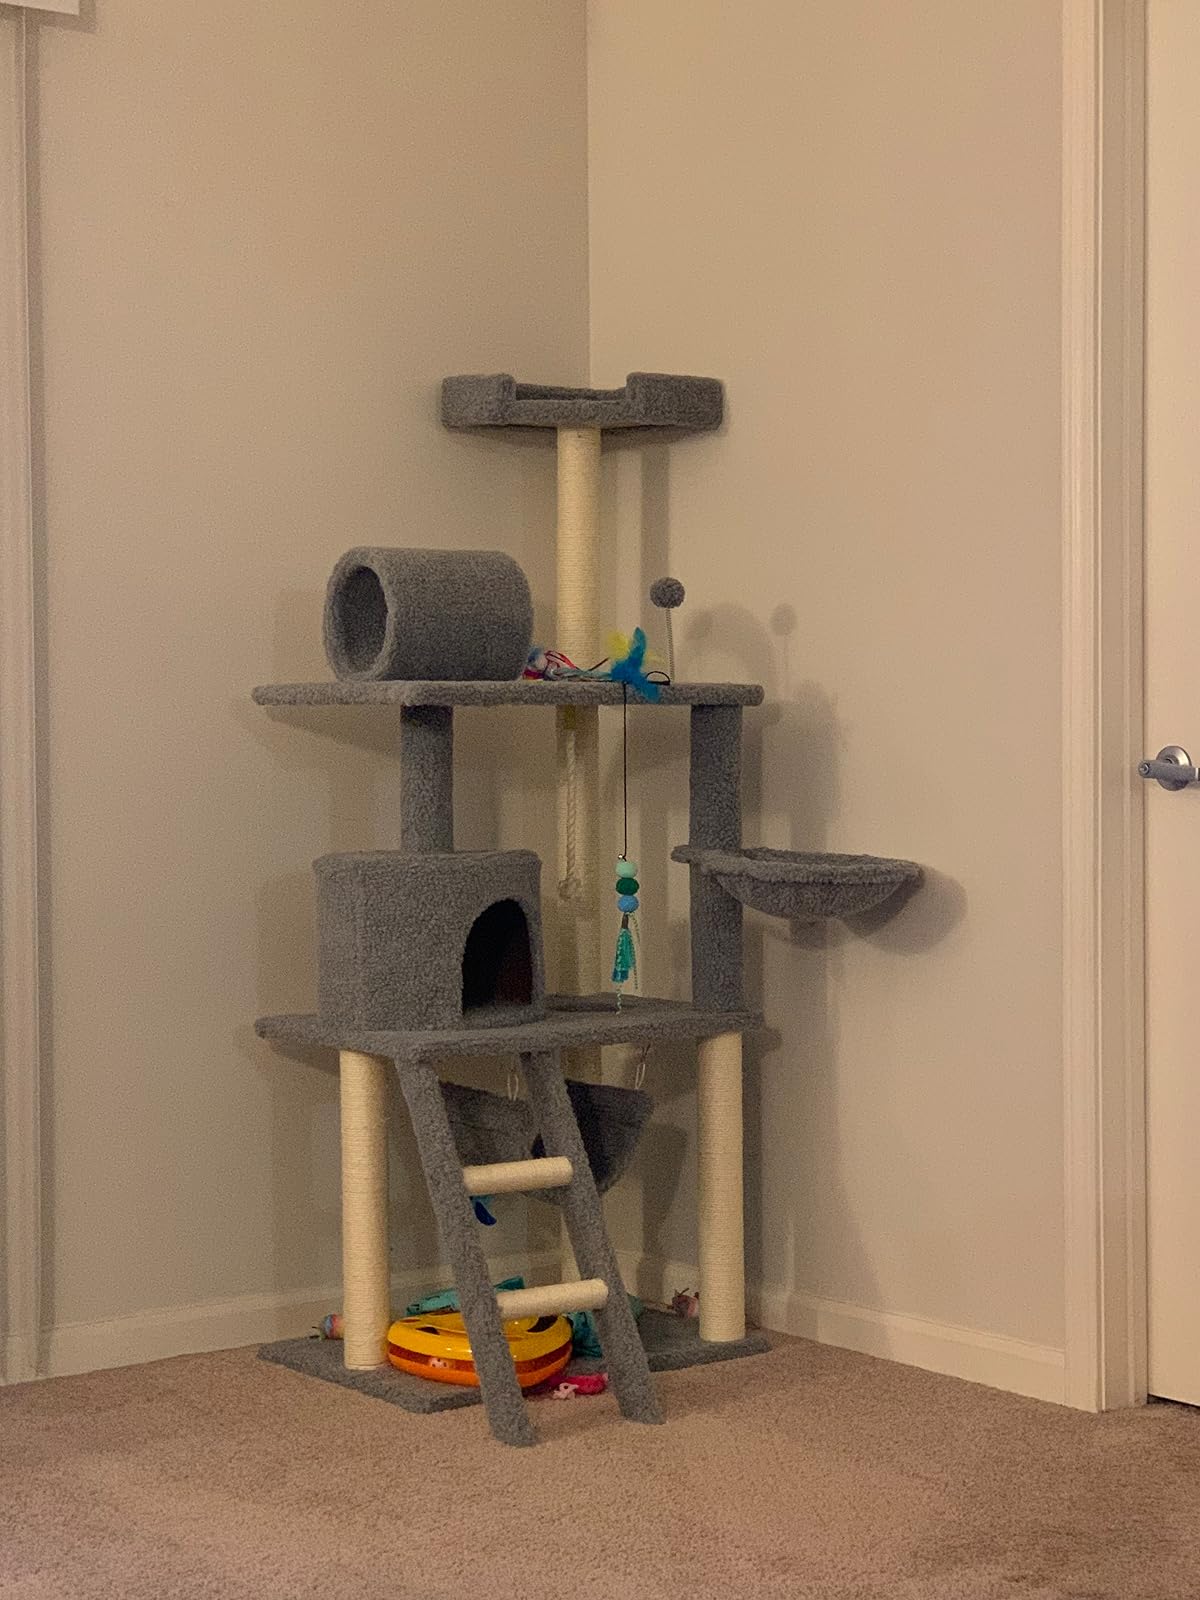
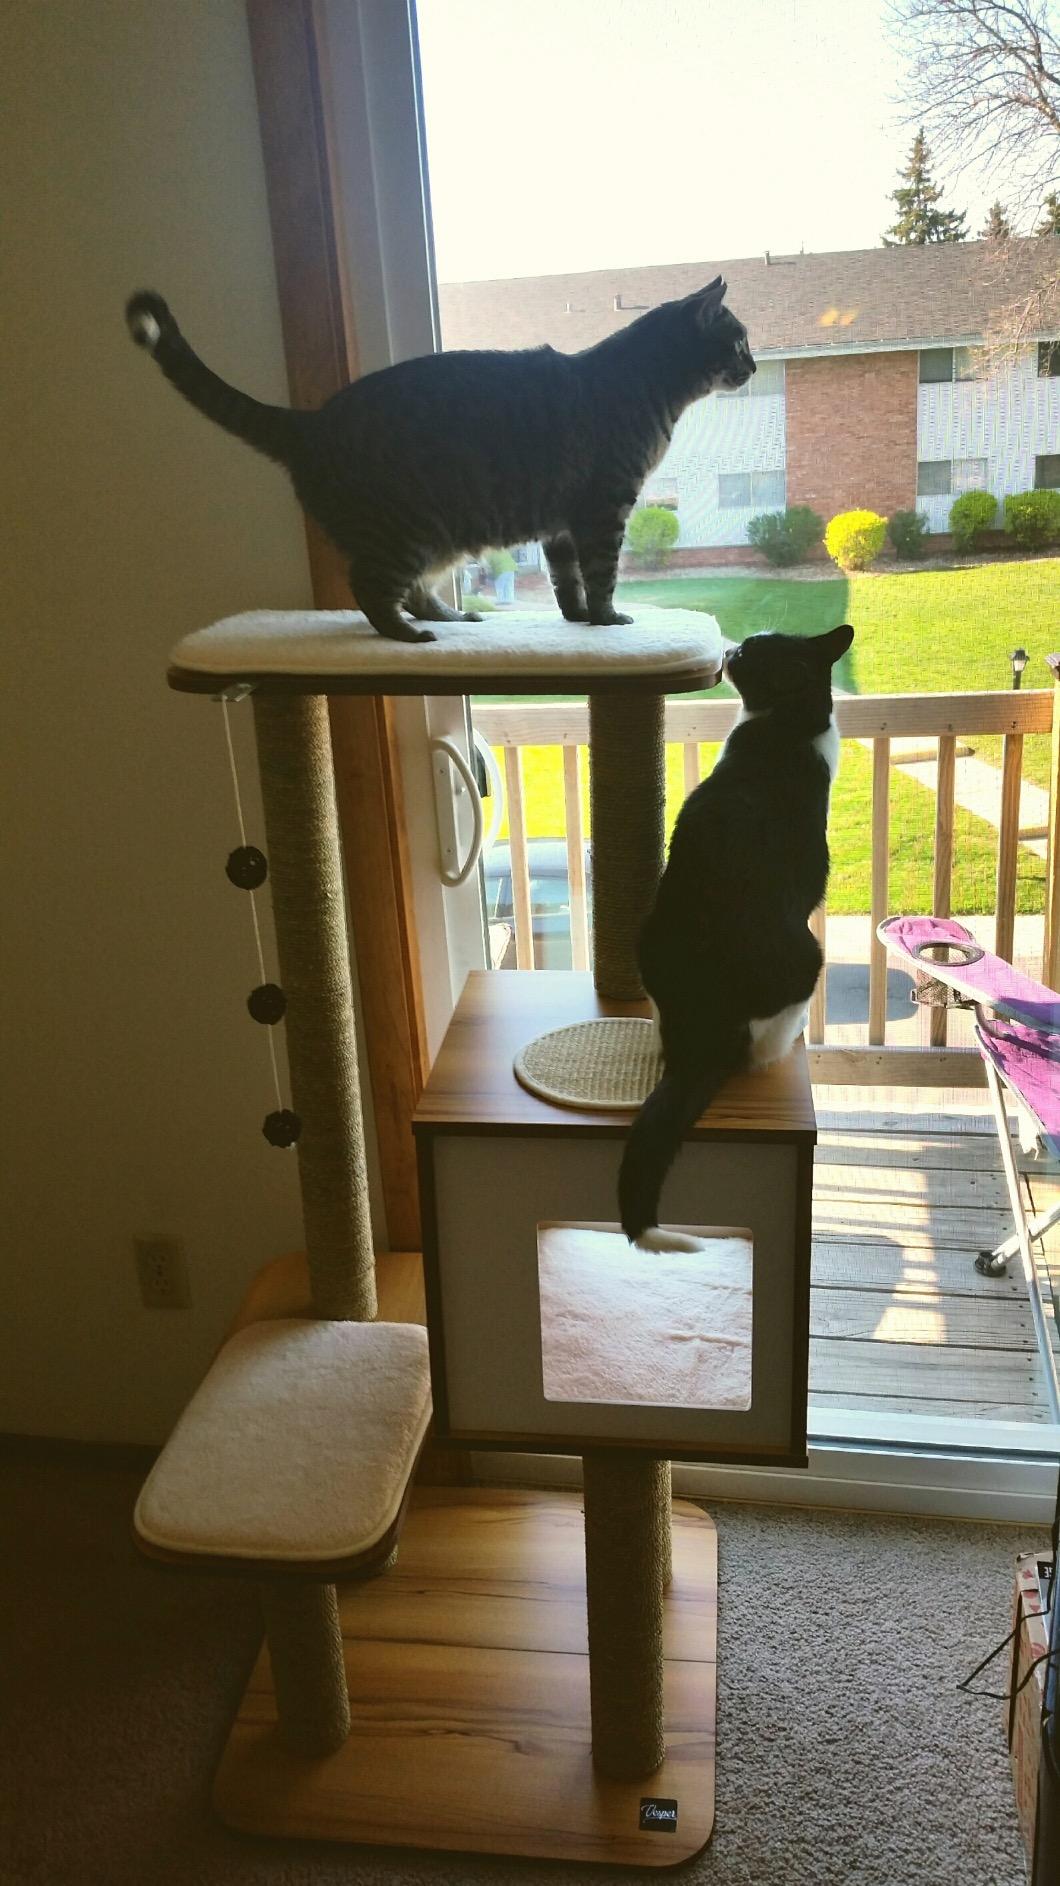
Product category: items_cat tree
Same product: no